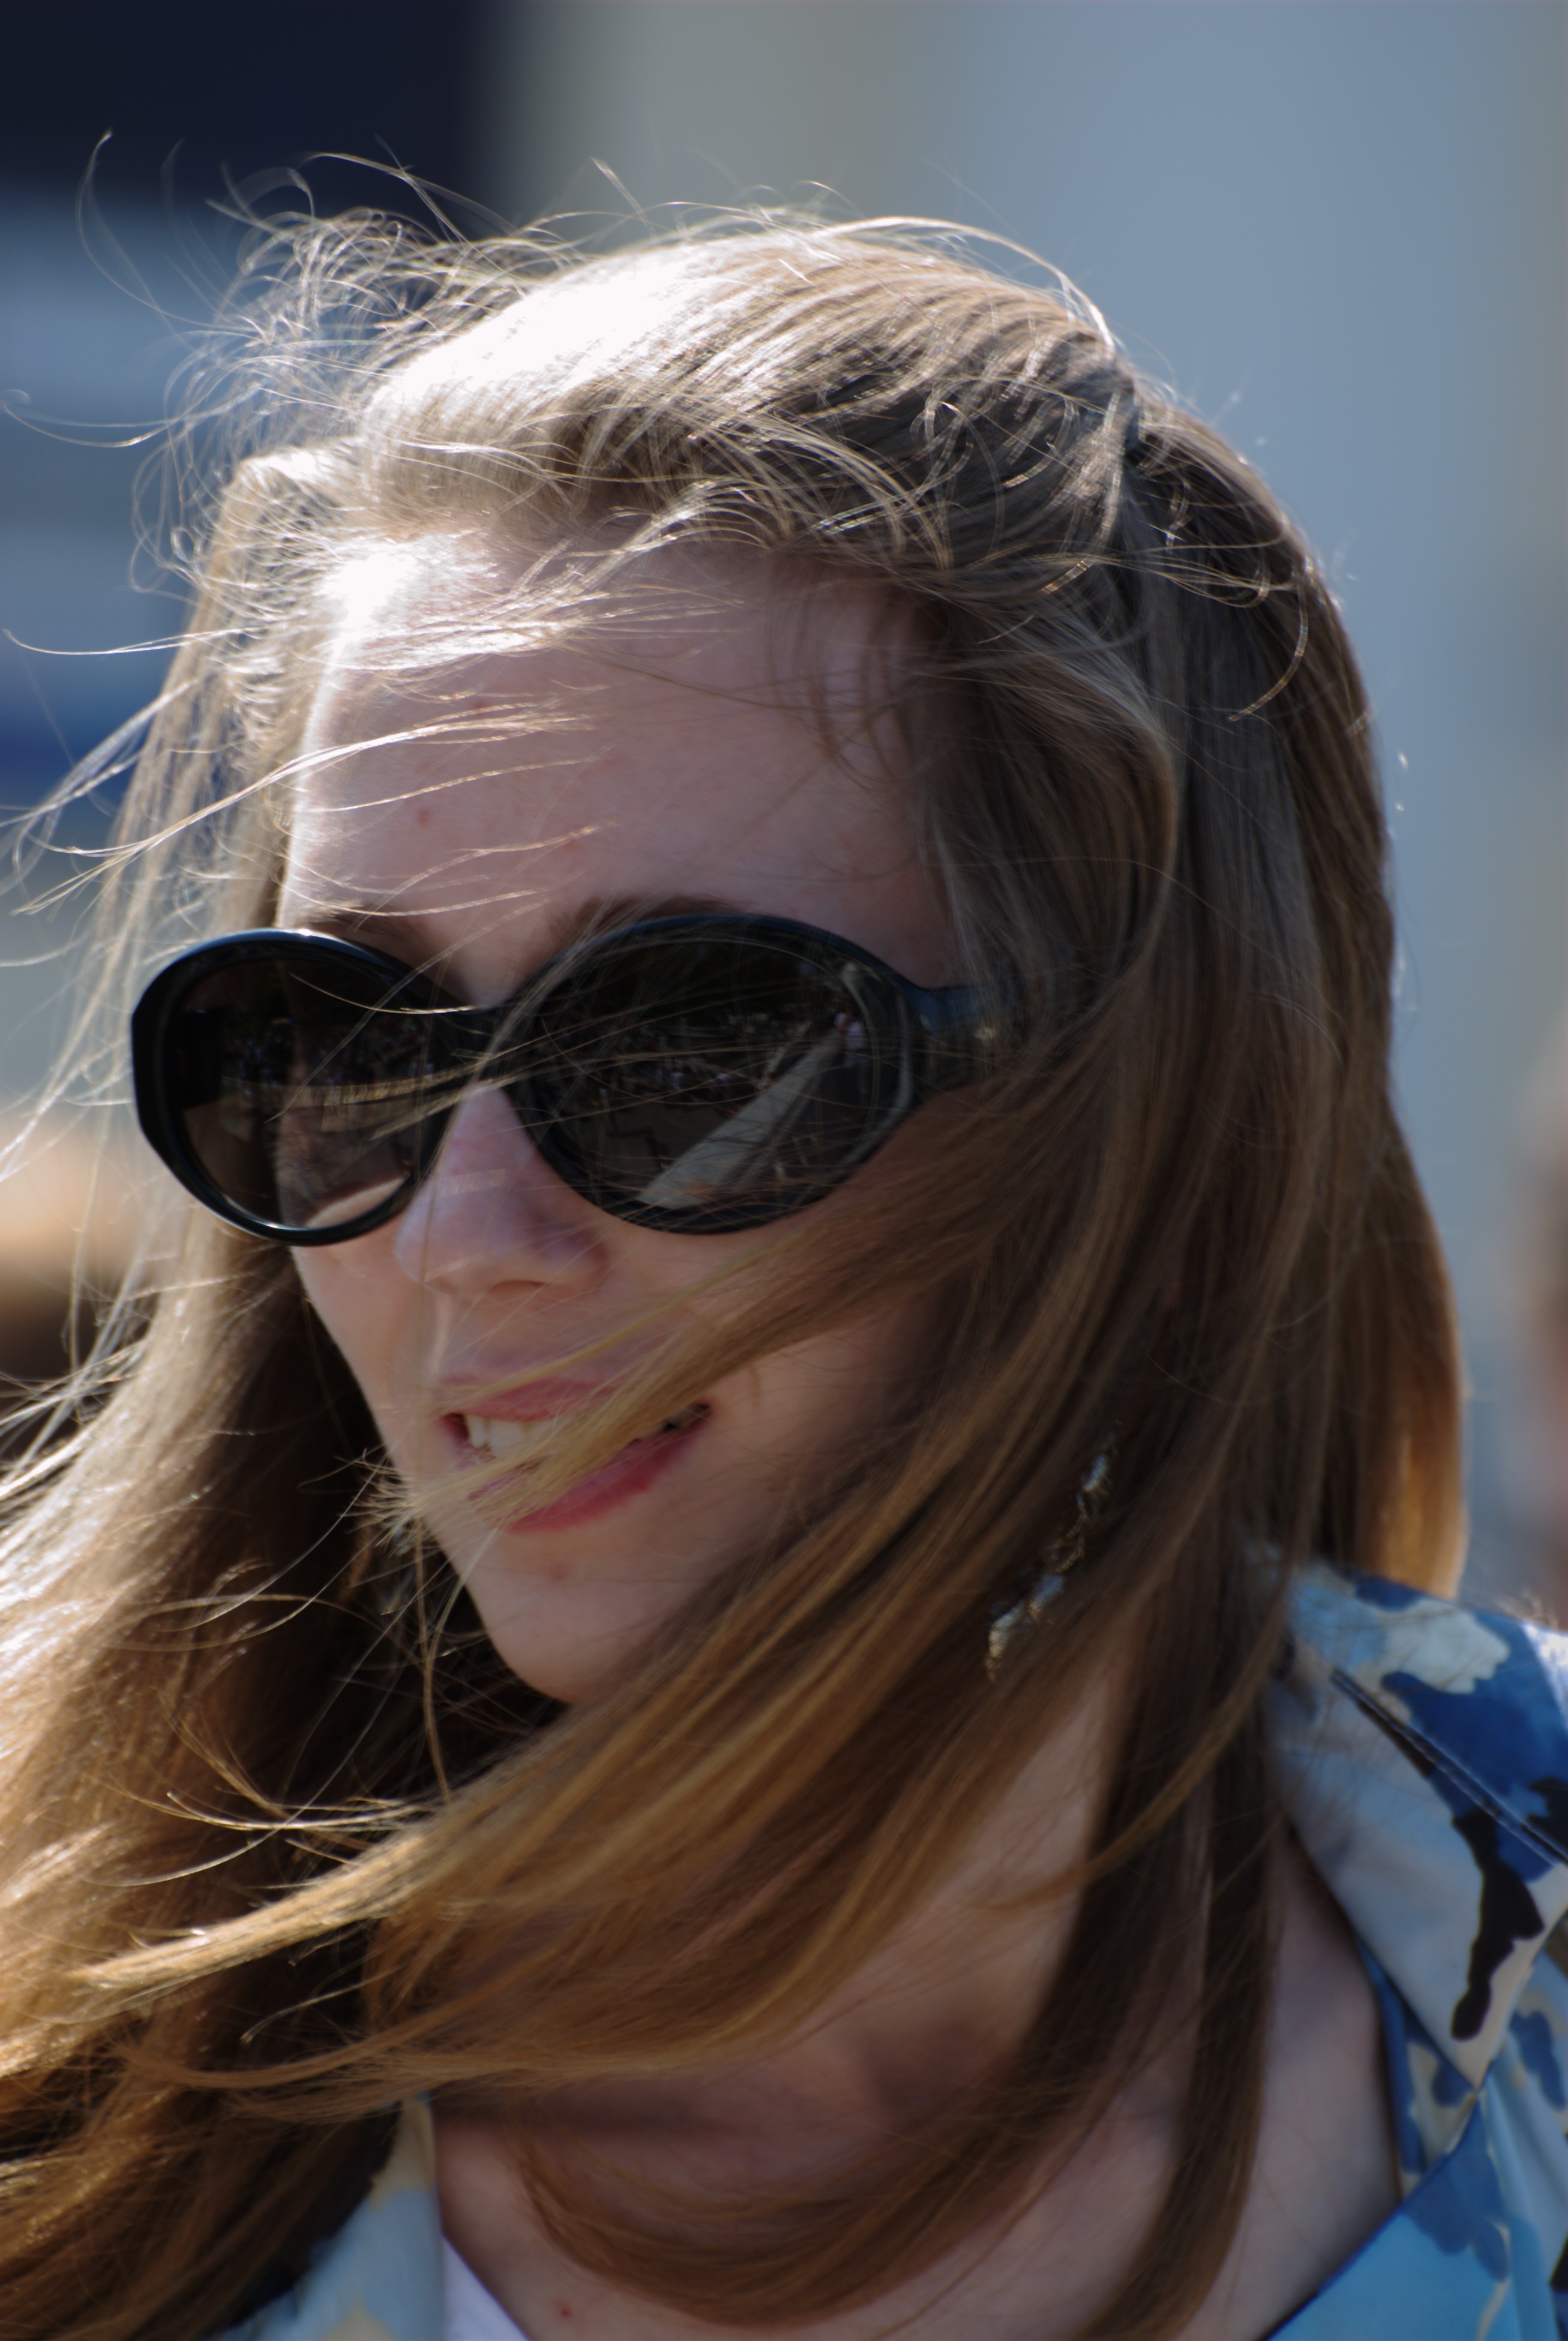
people, girl, woman, hair, street, city, portrait, model, spring, color, fashion, blue, nikon, clothing, lady, facial expression, hairstyle, smile, long hair, close up, face, nose, candid, girls, cool image, sunglasses, eye, glasses, head, skin, eyewear, beauty, moscow, blond, organ, russia, d80, flickrdiamond, moskau, nikond80, moscou, photo shoot, brown hair, vision care